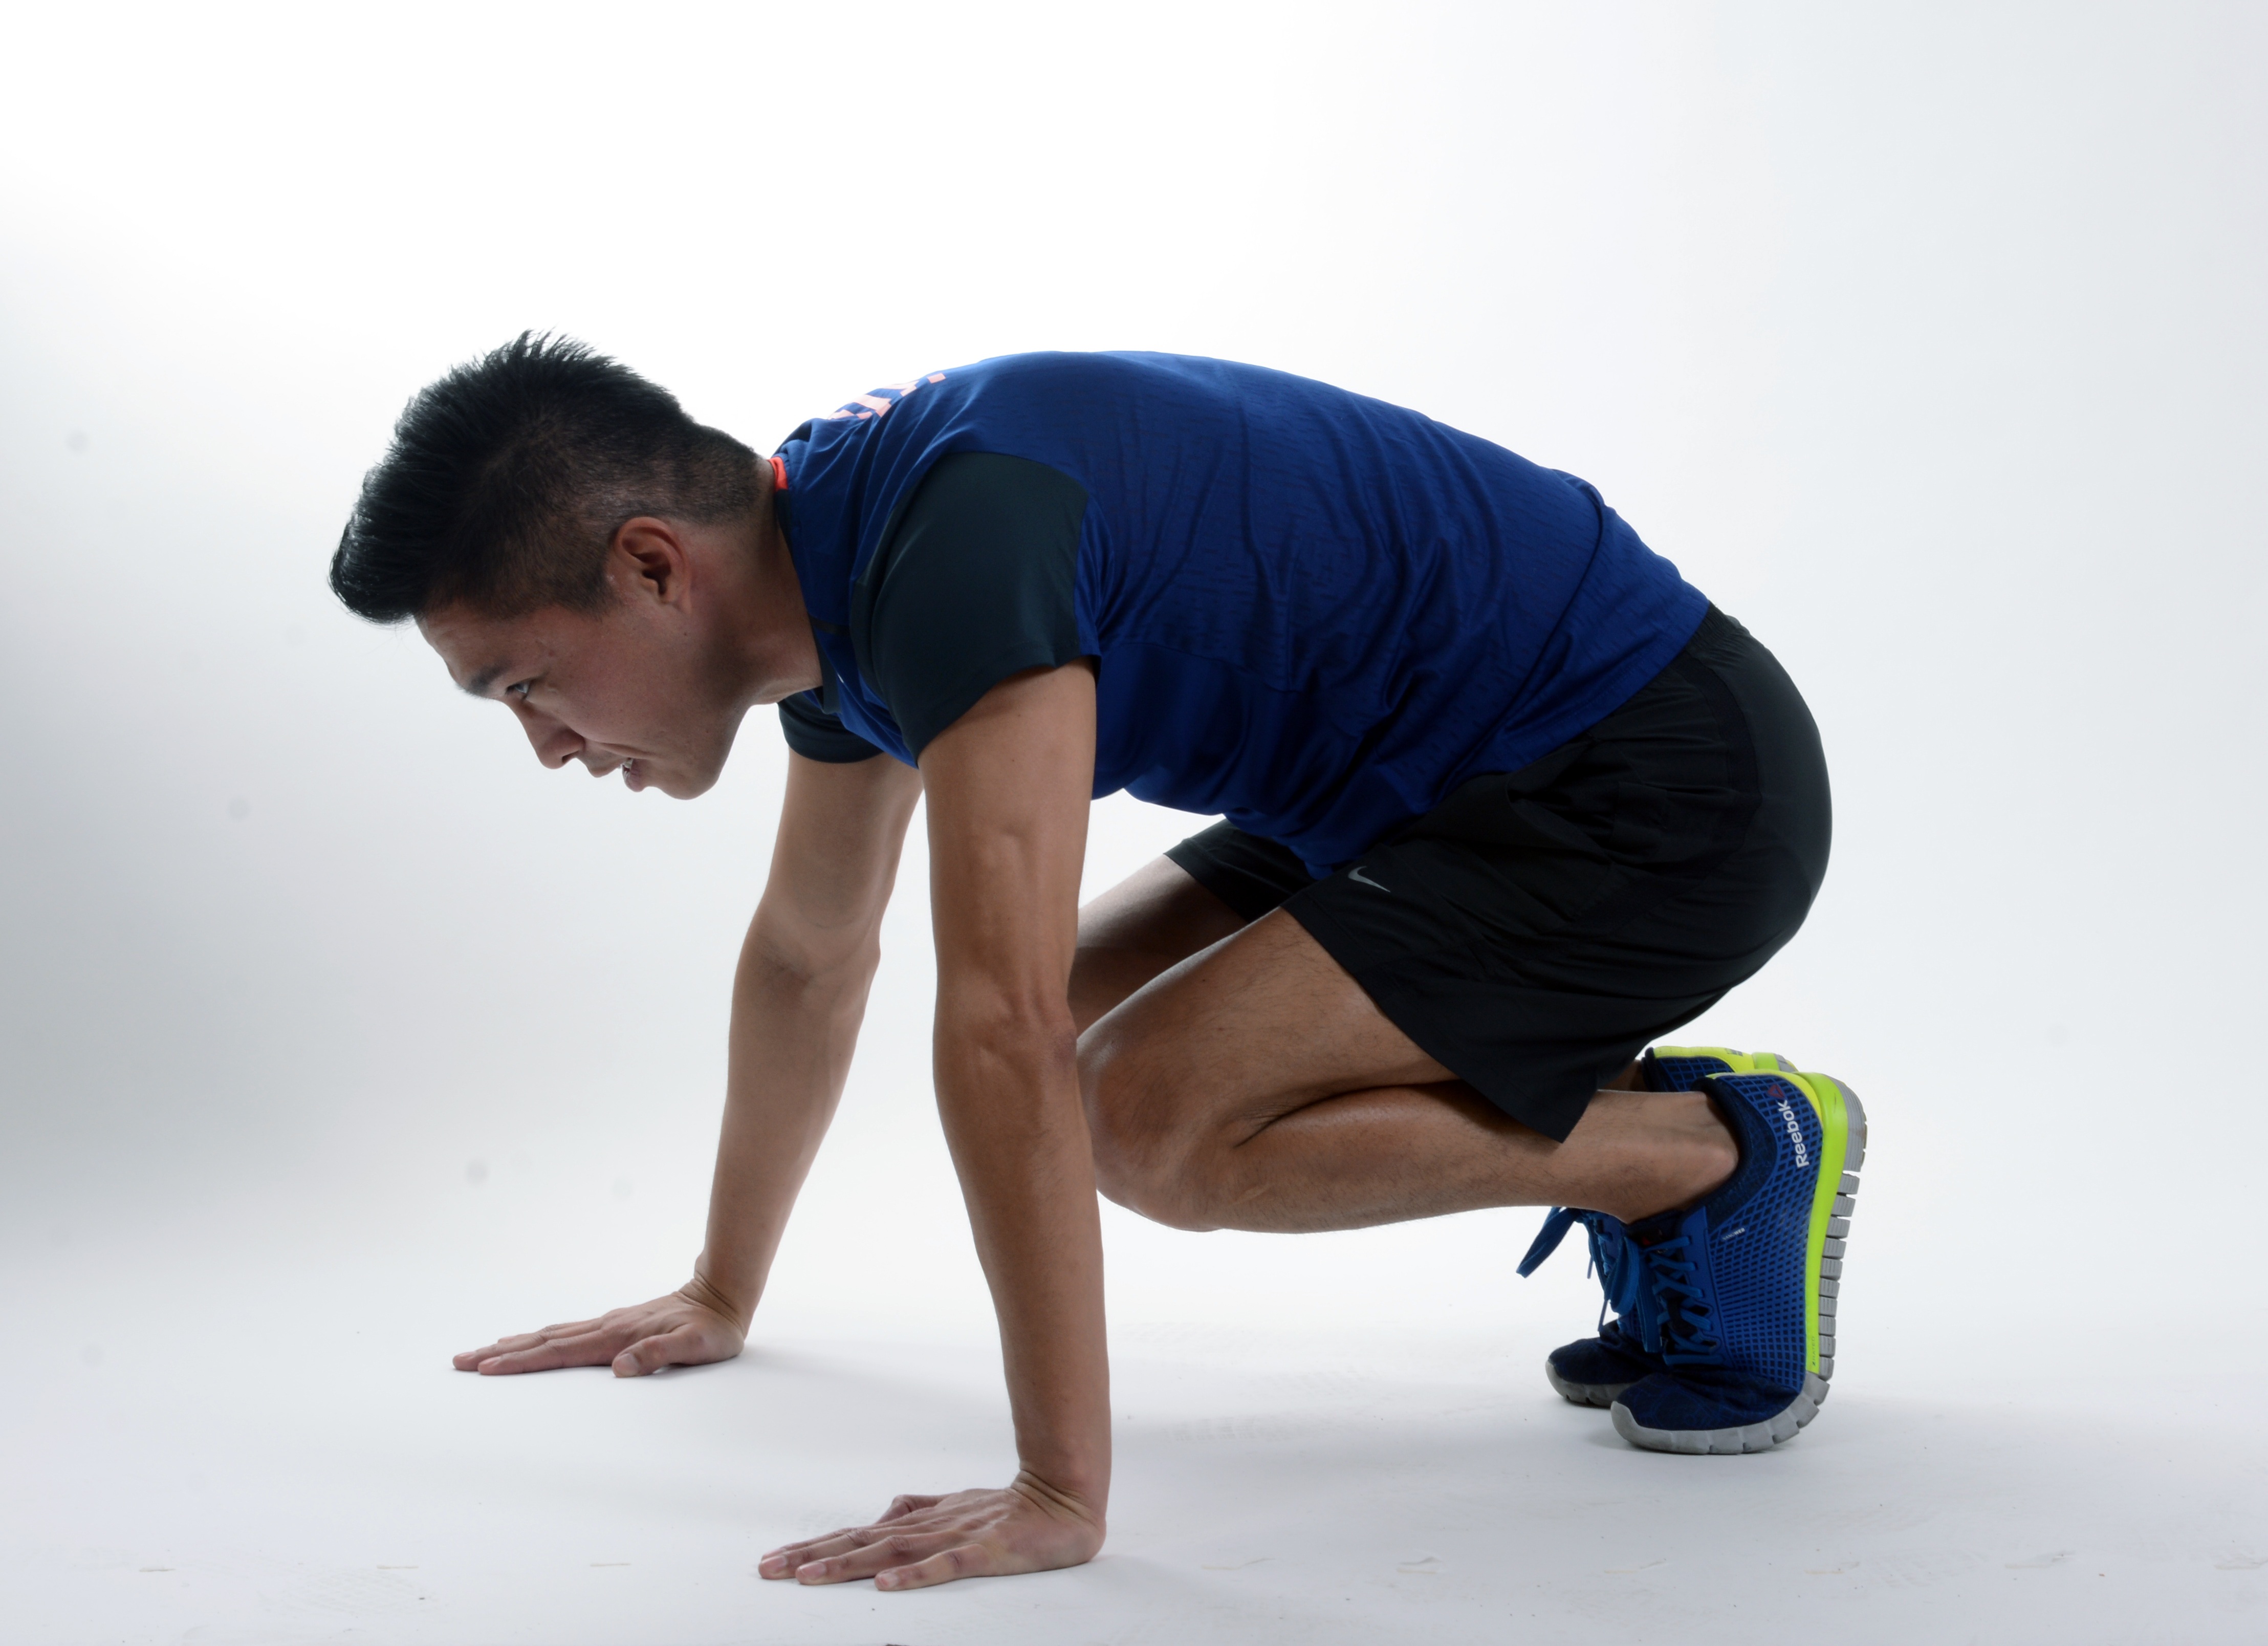
man, sport, jump, leg, sitting, training, exercise, arm, fitness, instructor, muscle, human body, shirtless, men, sports, iron, body, lizards, coach, push up, pilates, face man, body man, keiji, keiji yoshiki, burpee, grabbing, human positions, human action, physical fitness, press up